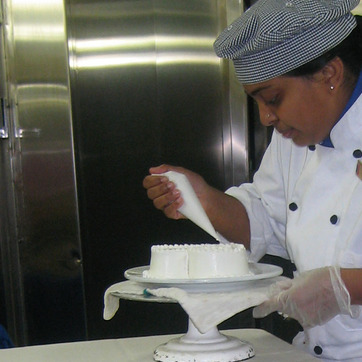
Material: plastic